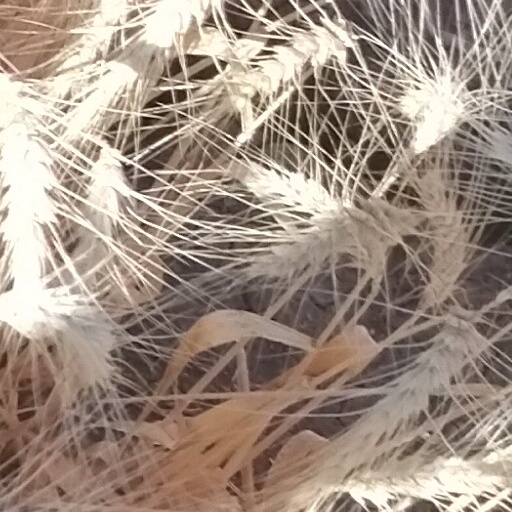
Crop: wheat